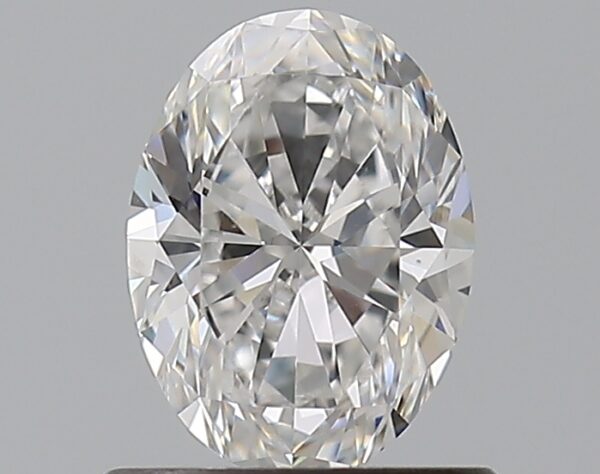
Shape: oval
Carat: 0.7
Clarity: VS2
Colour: D
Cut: EX
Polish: EX
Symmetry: VG
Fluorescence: N
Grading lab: GIA
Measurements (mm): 6.65 x 4.92 x 3.13